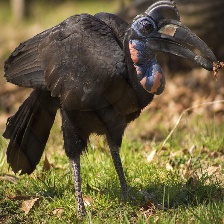
Species: ABYSSINIAN GROUND HORNBILL
Scientific name: BUCORVUS ABYSSINICUS
ImageNet parent category: hornbill